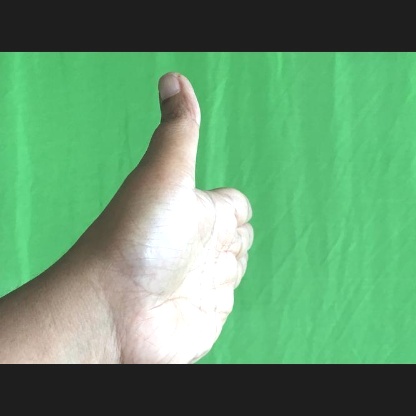
Mudra: Ardhachandran